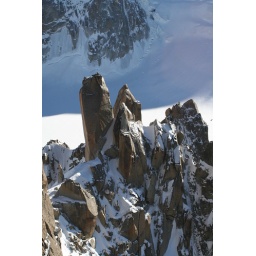
bare rock frozen in time